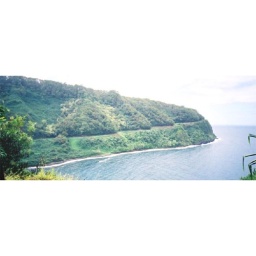
hana road like in the picture books